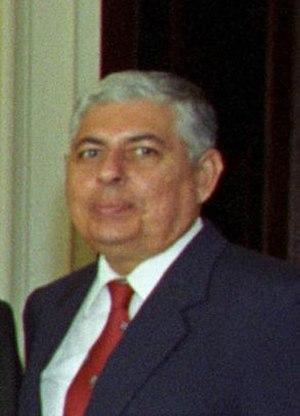
Sir Manuel Esquivel est un homme d'État belizien. En tant que leader du Parti démocratique uni, il a servi en tant que Premier ministre du Belize de 1984 à 1989, puis à nouveau de 1993 à 1998.
La reine Élisabeth II a été le chef de l'État de 32 royaumes du Commonwealth différents depuis 1952, aujourd'hui réduits au nombre de 16. La reine a eu 14 Premiers ministres britanniques différents, soit quatre de plus que la reine Victoria et a égalé le 24 juillet 2019 le record de George III. Elle a également eu 14 Premiers ministres néo-zélandais, 15 Premiers ministres australiens et 12 Premiers ministres canadiens. Au total Élisabeth II a eu 160 premiers ministres différents durant son règne.